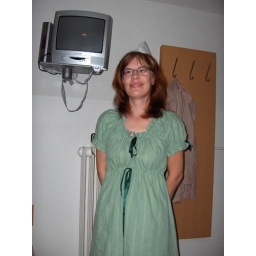
... sporting a charming paper hat made by way of P2 practice ;)